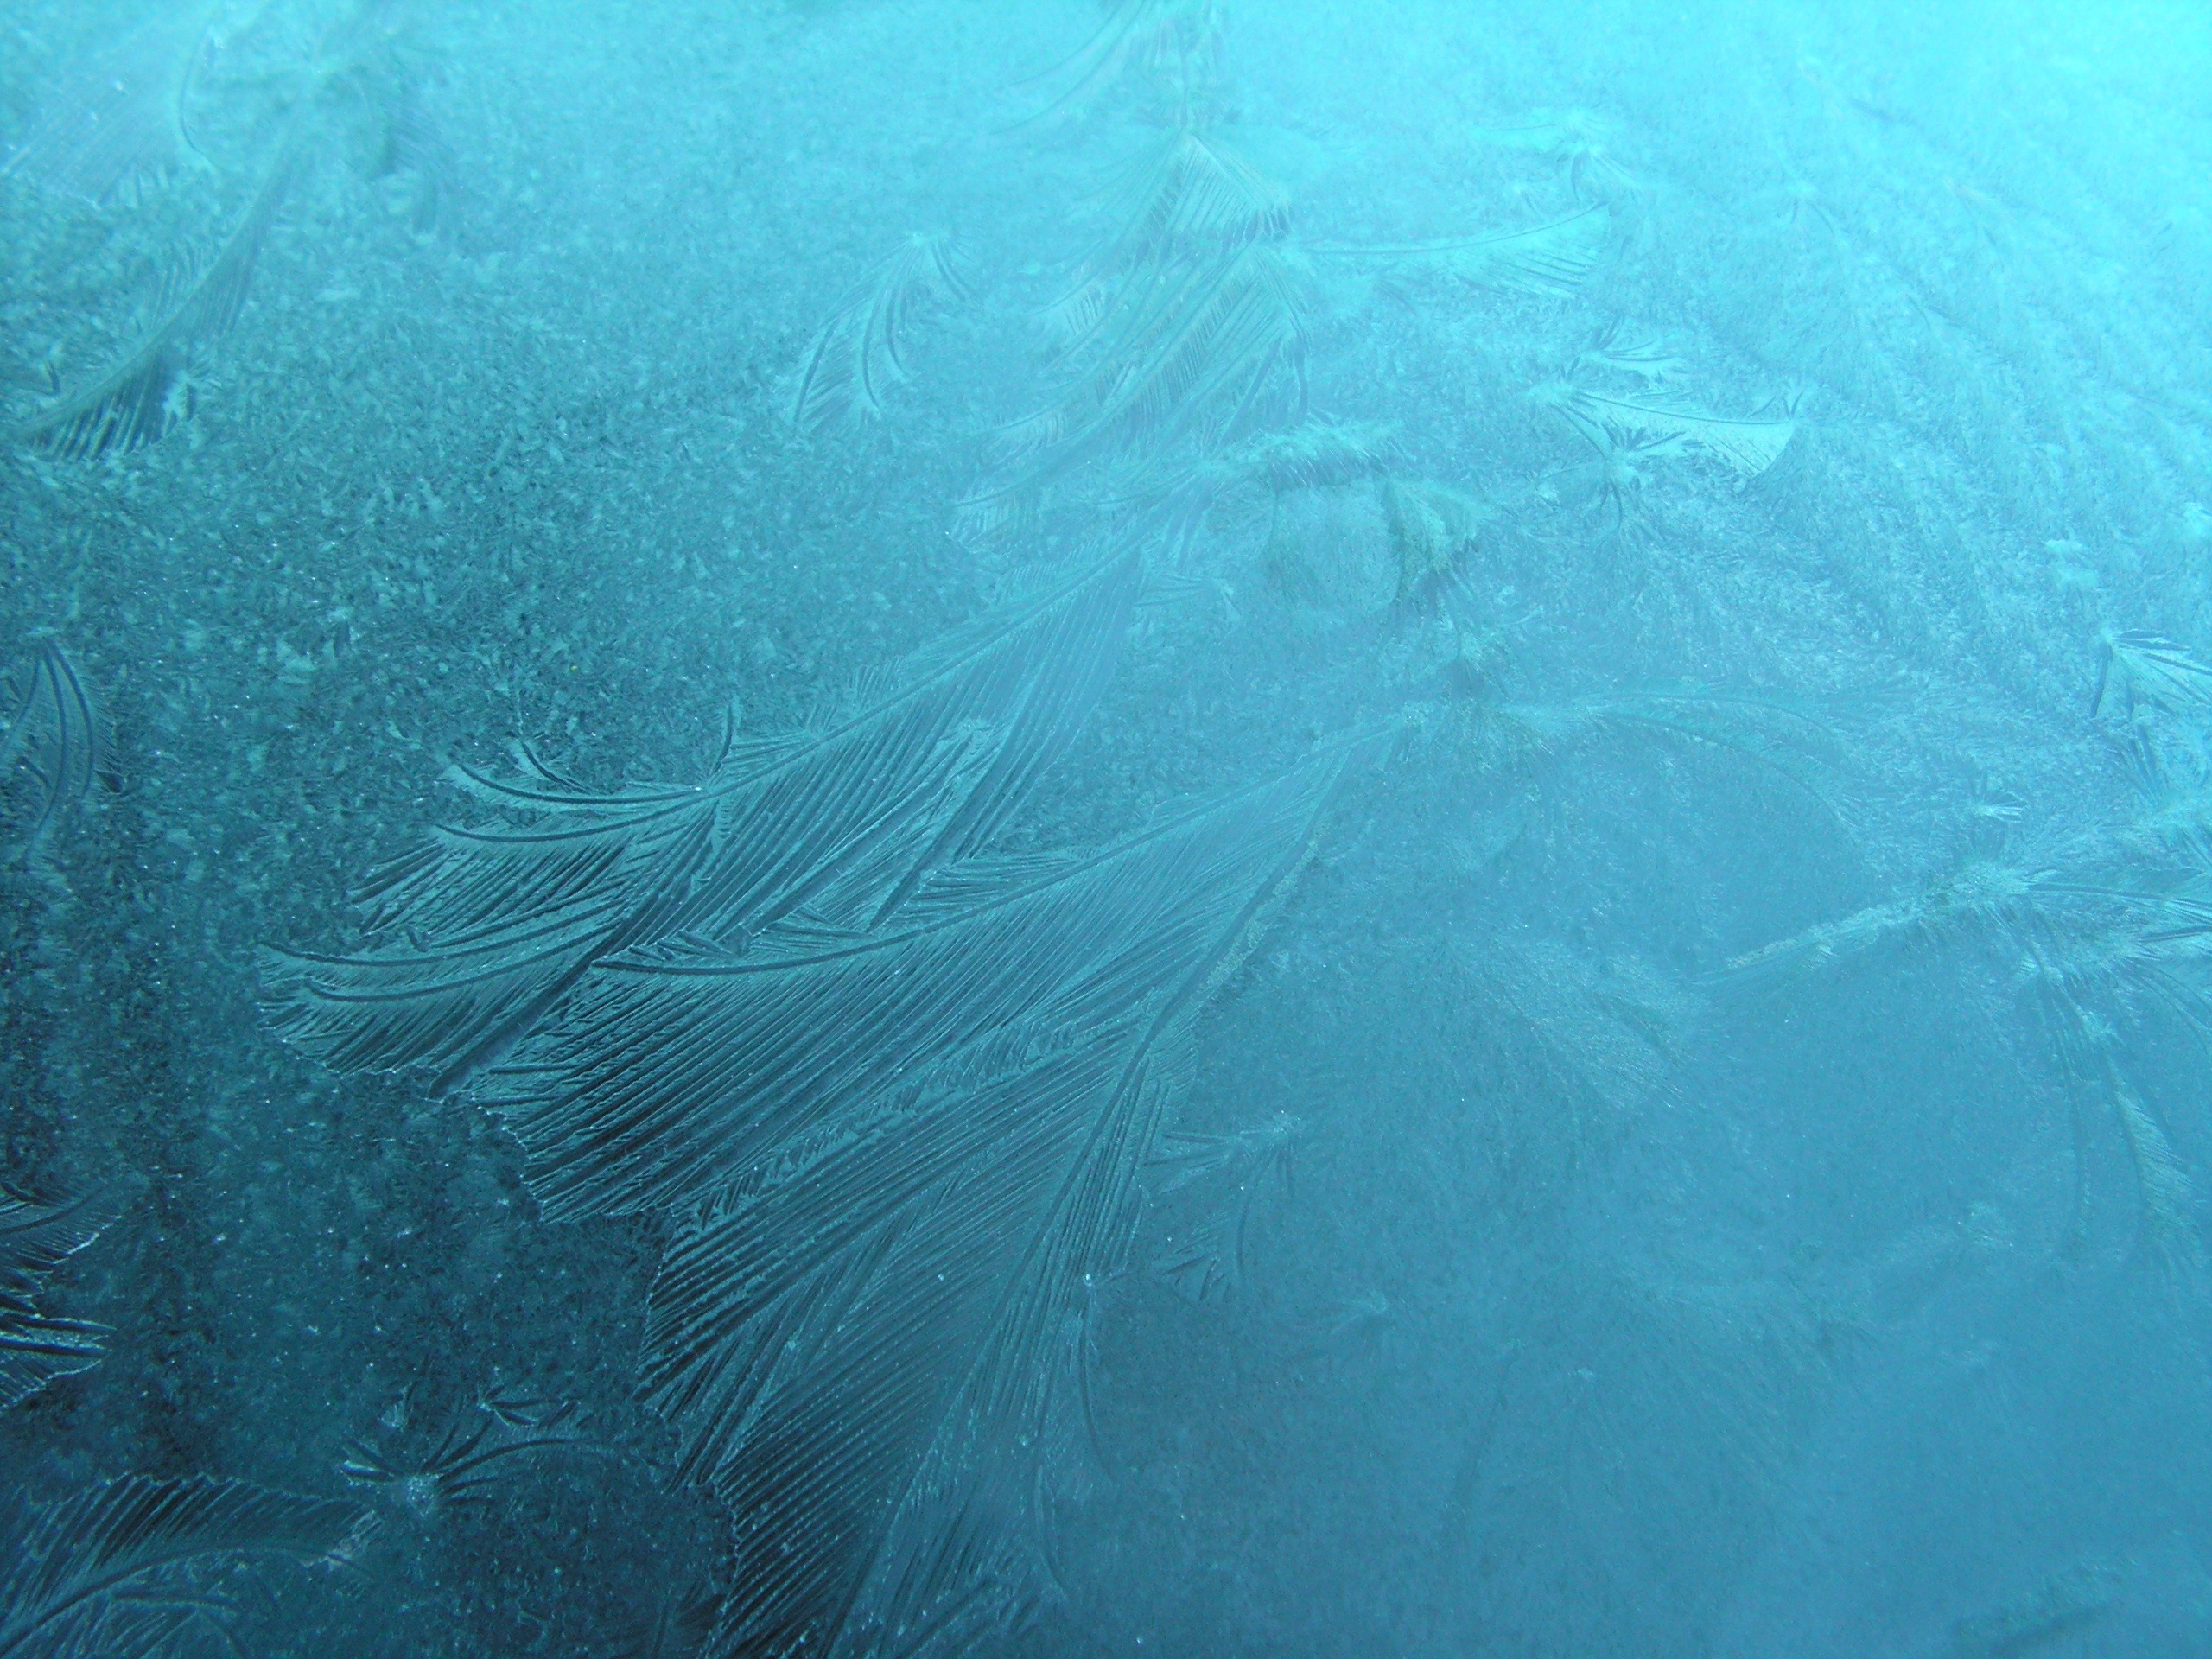
sea, ocean, winter, wave, frost, underwater, ice, blue, reef, icing, silver, wind wave, marine biology